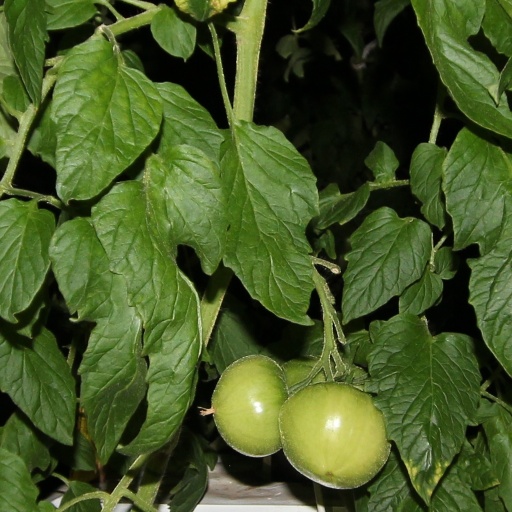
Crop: tomato